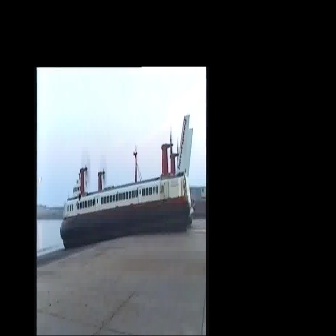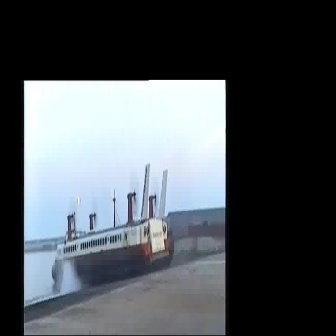
  Please identify the target specified by the bounding box [60,114,194,248] in the first image and locate it in the second image. Return the coordinates in [x_min,y_min,x_max,y_max] format.
Answer: [51,163,173,285]